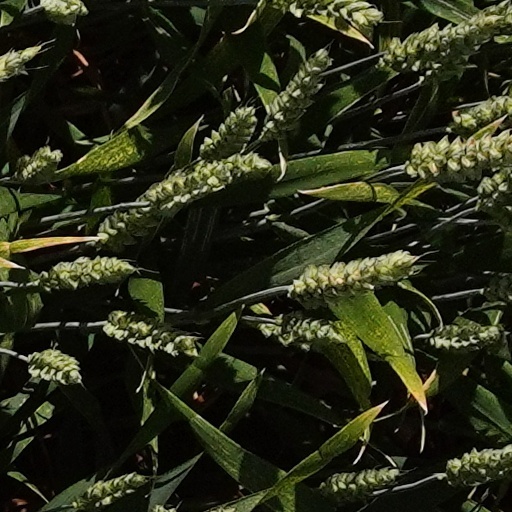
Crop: wheat